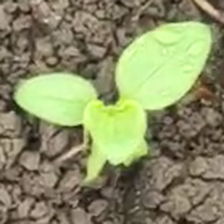
Weed species: Kena_(Commplina_benghalensio)